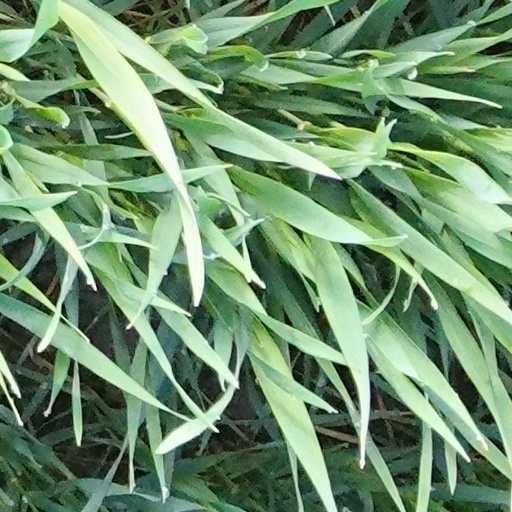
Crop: wheat